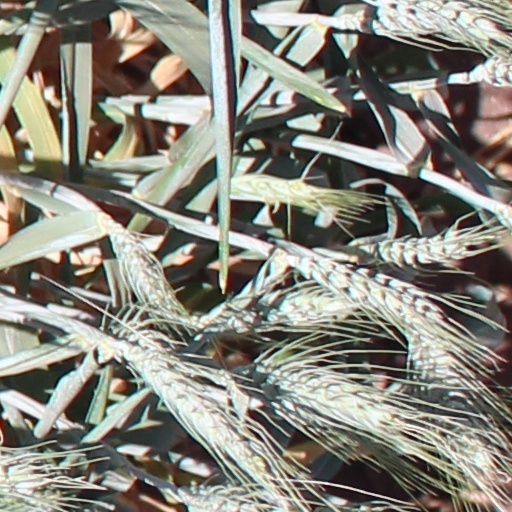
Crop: wheat